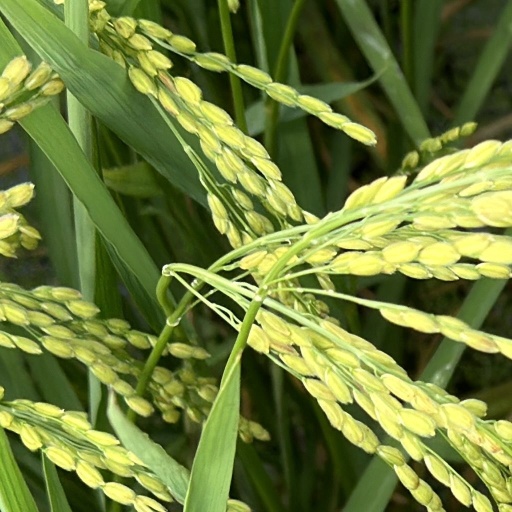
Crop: rice